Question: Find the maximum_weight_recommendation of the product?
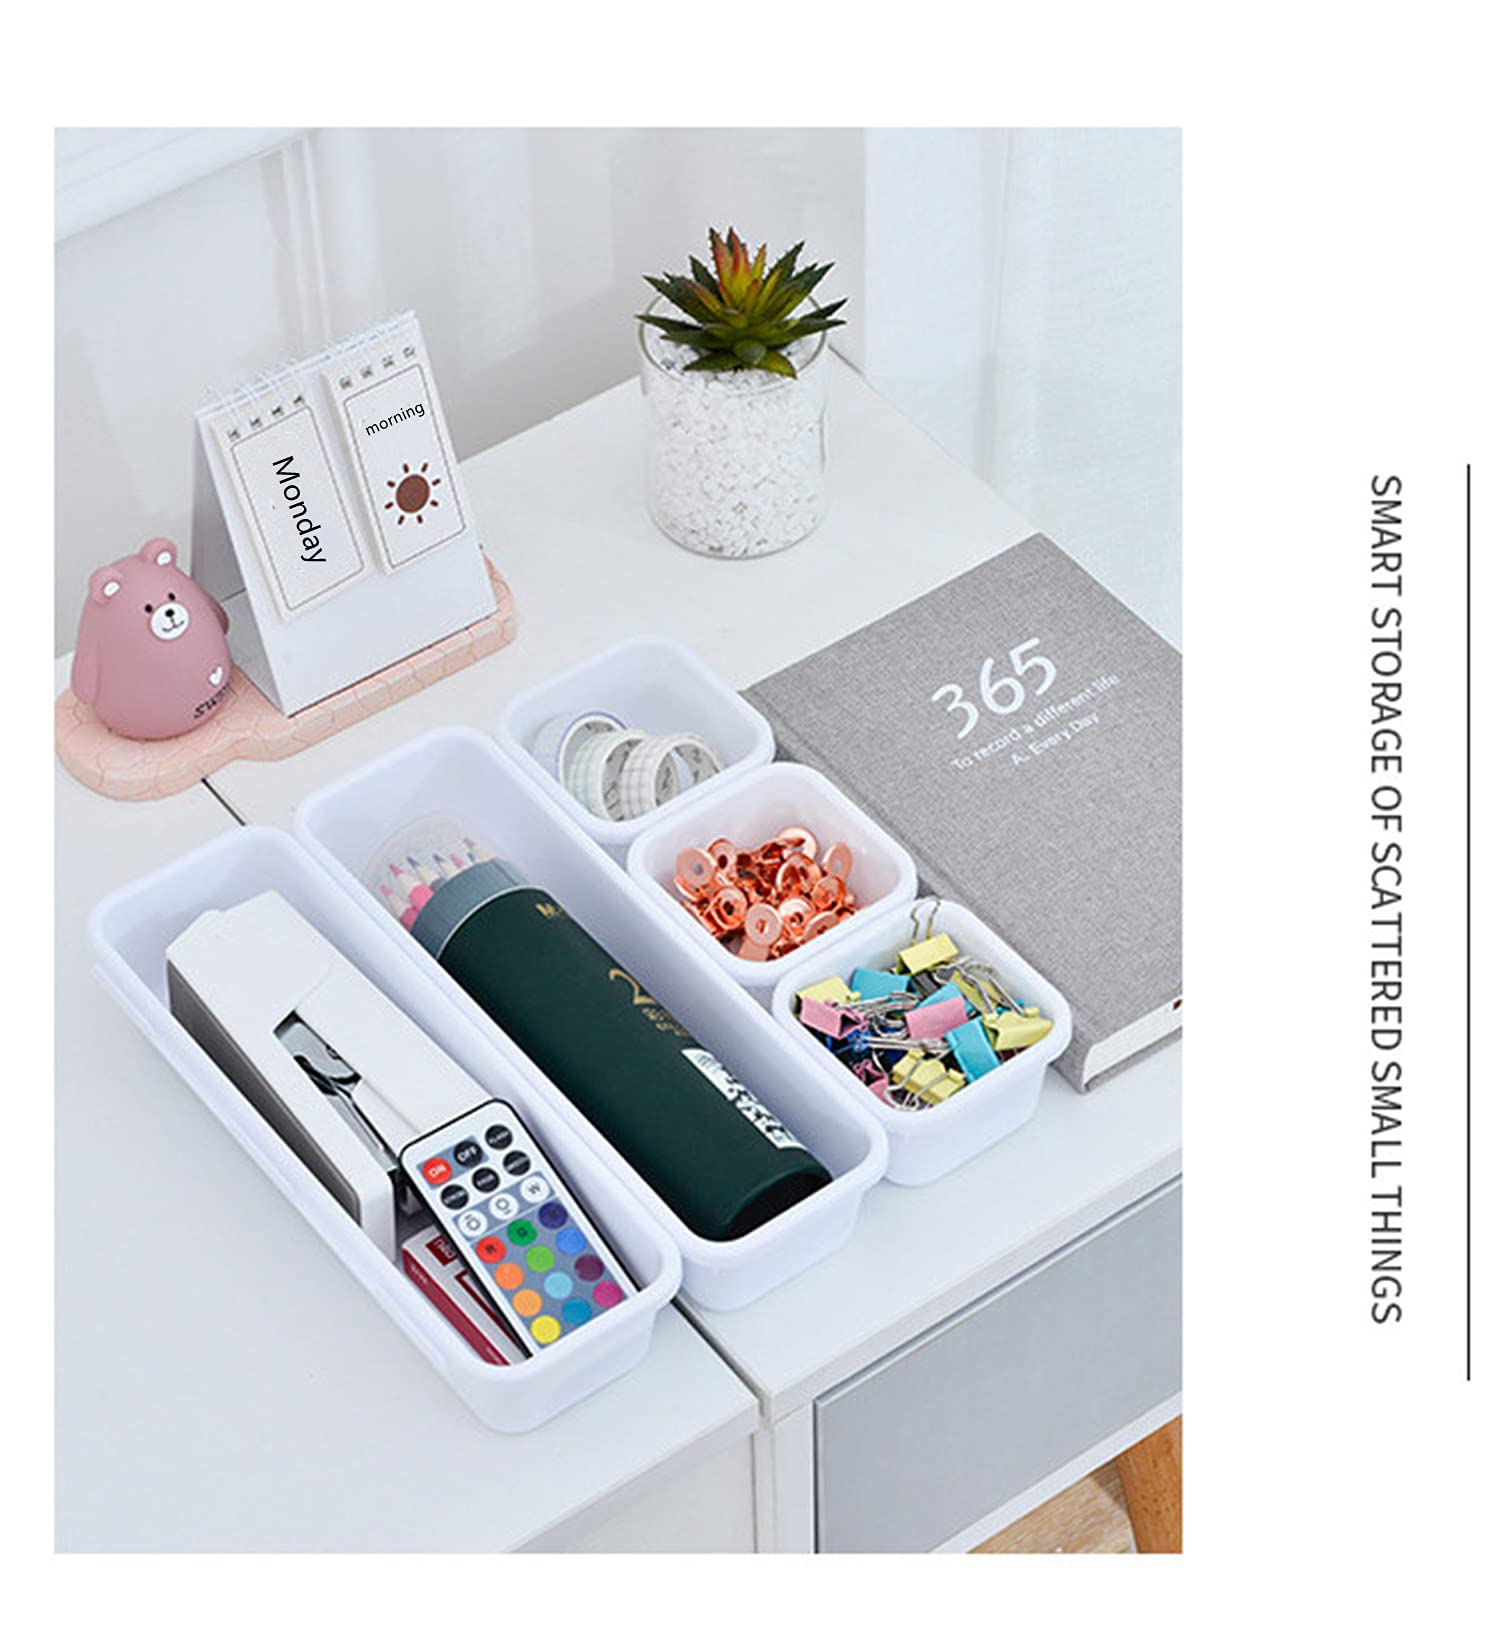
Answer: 365.0 ton